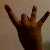
The image shows a hand gesture representing the number 8 in Indian Sign Language.